Kali Rocha

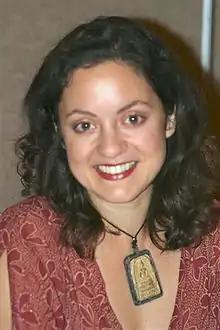
Rocha in 2005

Kali Rocha (born December 5, 1971) is an American actress. She is known for portraying Karen Rooney, the mother of the four Rooney children and the school's vice principal, on the Disney Channel sitcom "Liv and Maddie". She also co-wrote four episodes of the show.